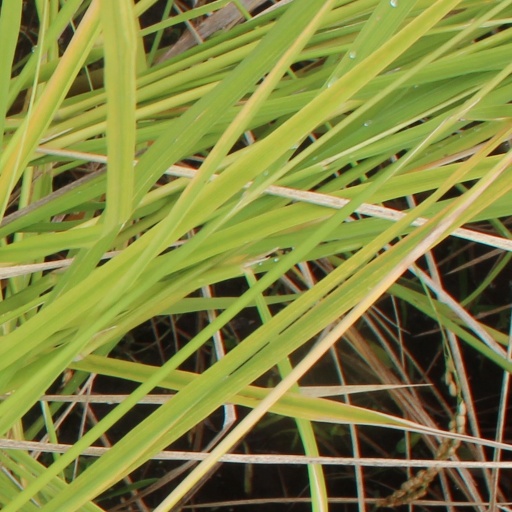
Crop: rice